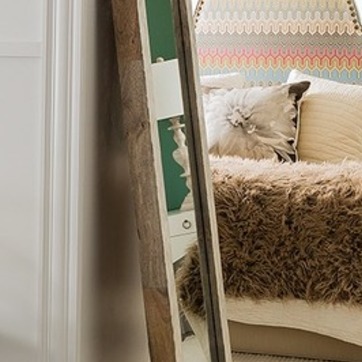
Material: mirror